Andrew Wiggins

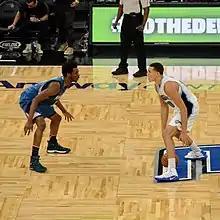
Wiggins guarding Aaron Gordon during a game in November 2016

On November 8, 2016, Wiggins scored a career-high 36 points and hit a career-best six three-pointers in a 119–110 loss to the Brooklyn Nets. Five days later, he set a new career high with 47 points in a 125–99 win over the Los Angeles Lakers, becoming the first Canadian-born player to score 40-plus points in an NBA game. On February 14, he had a 41-point effort in a 116–108 loss to the Cleveland Cavaliers. The following day, he scored 40 points in a 112–99 win over the Denver Nuggets, becoming just the second Minnesota player to record back-to-back 40-point games. On February 24, he scored 27 points in a 97–84 win over the Dallas Mavericks, topping 20 points for the 16th straight game, tying a franchise record.